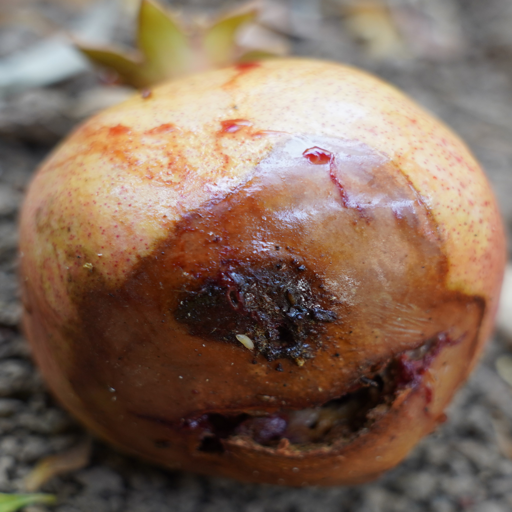
Label: Ectomyelois ceratoniae